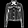
Label: Coat